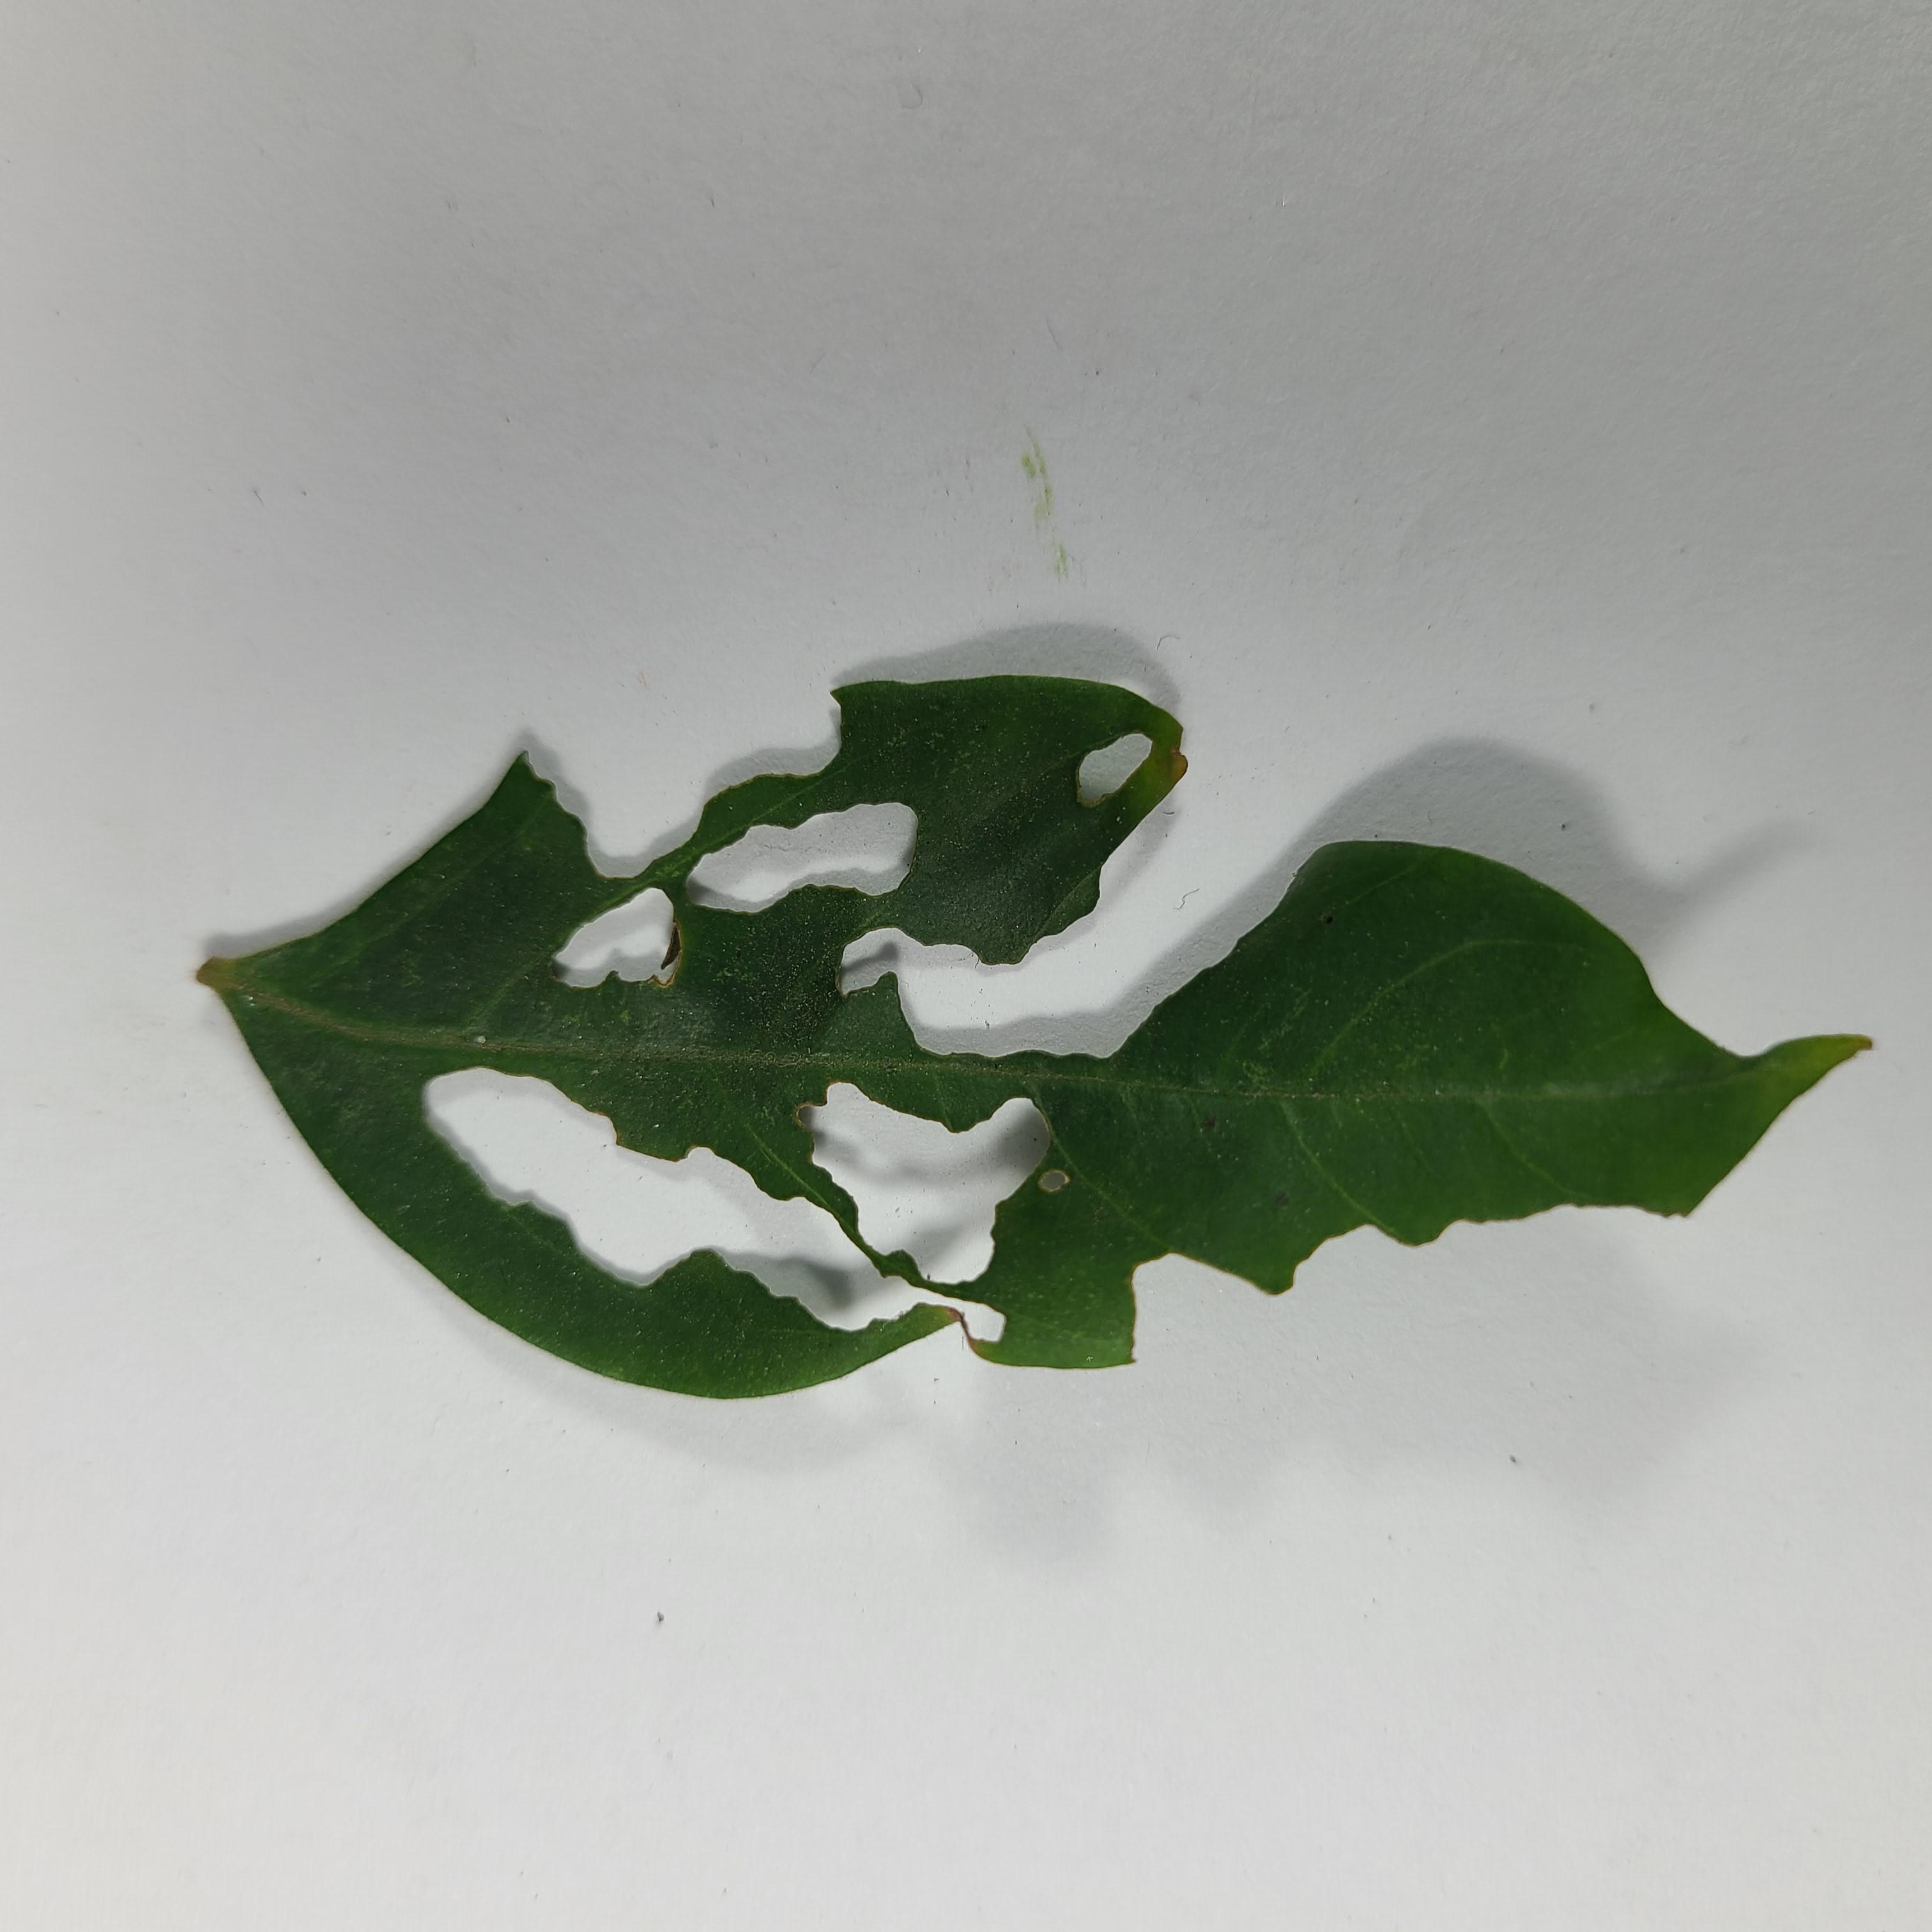
Label: Insect Hole leaves